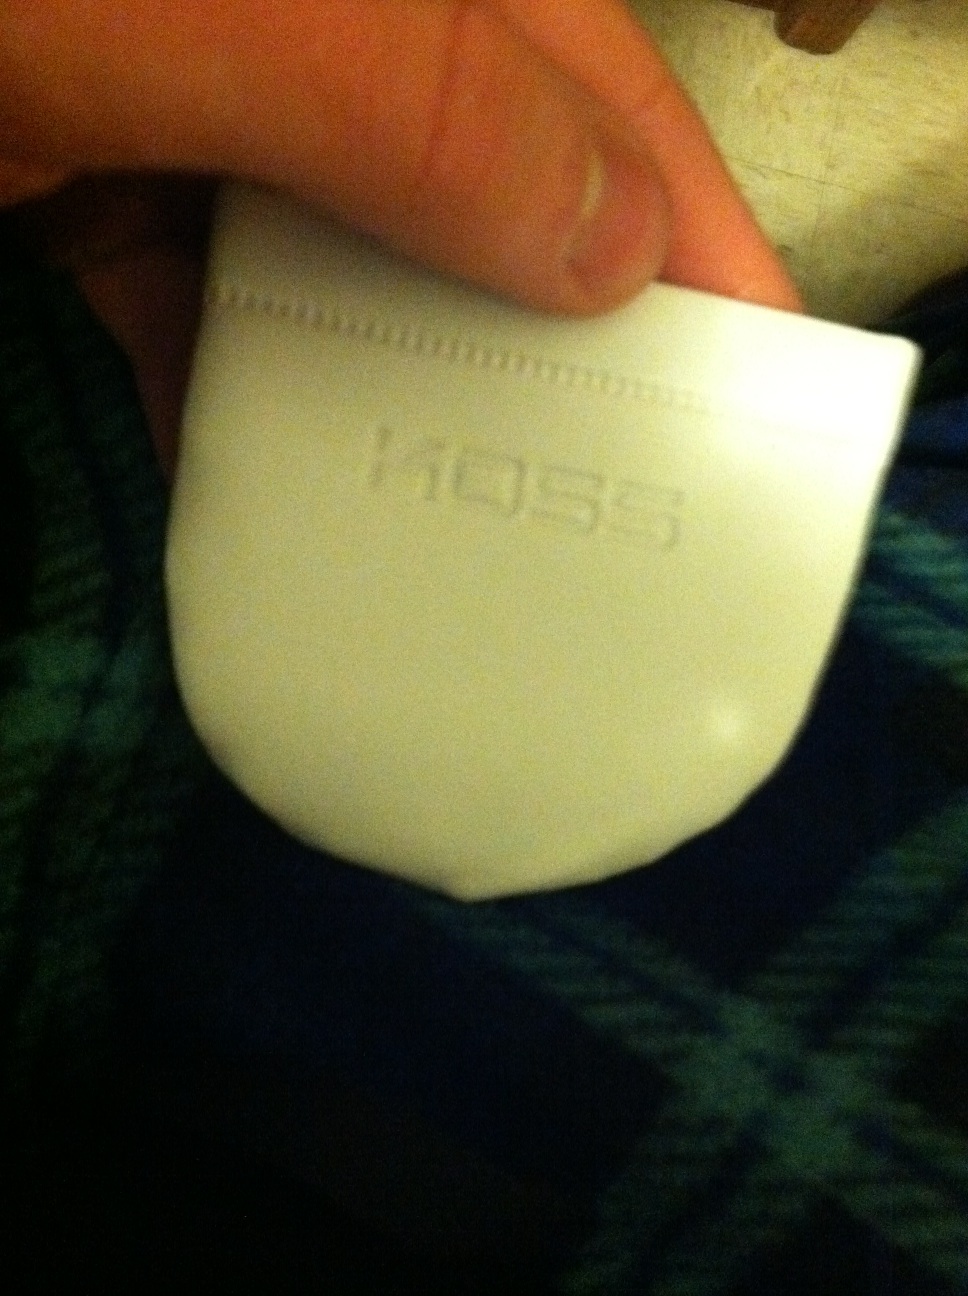Question: What does this say, thank you
Answer: koss